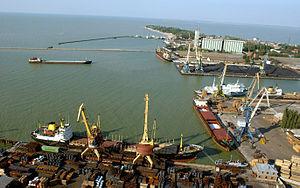
Le golfe de Taganrog ou baie de Taganrog est le principal golfe de la mer d'Azov. Il est bordé par la Russie et l'Ukraine.